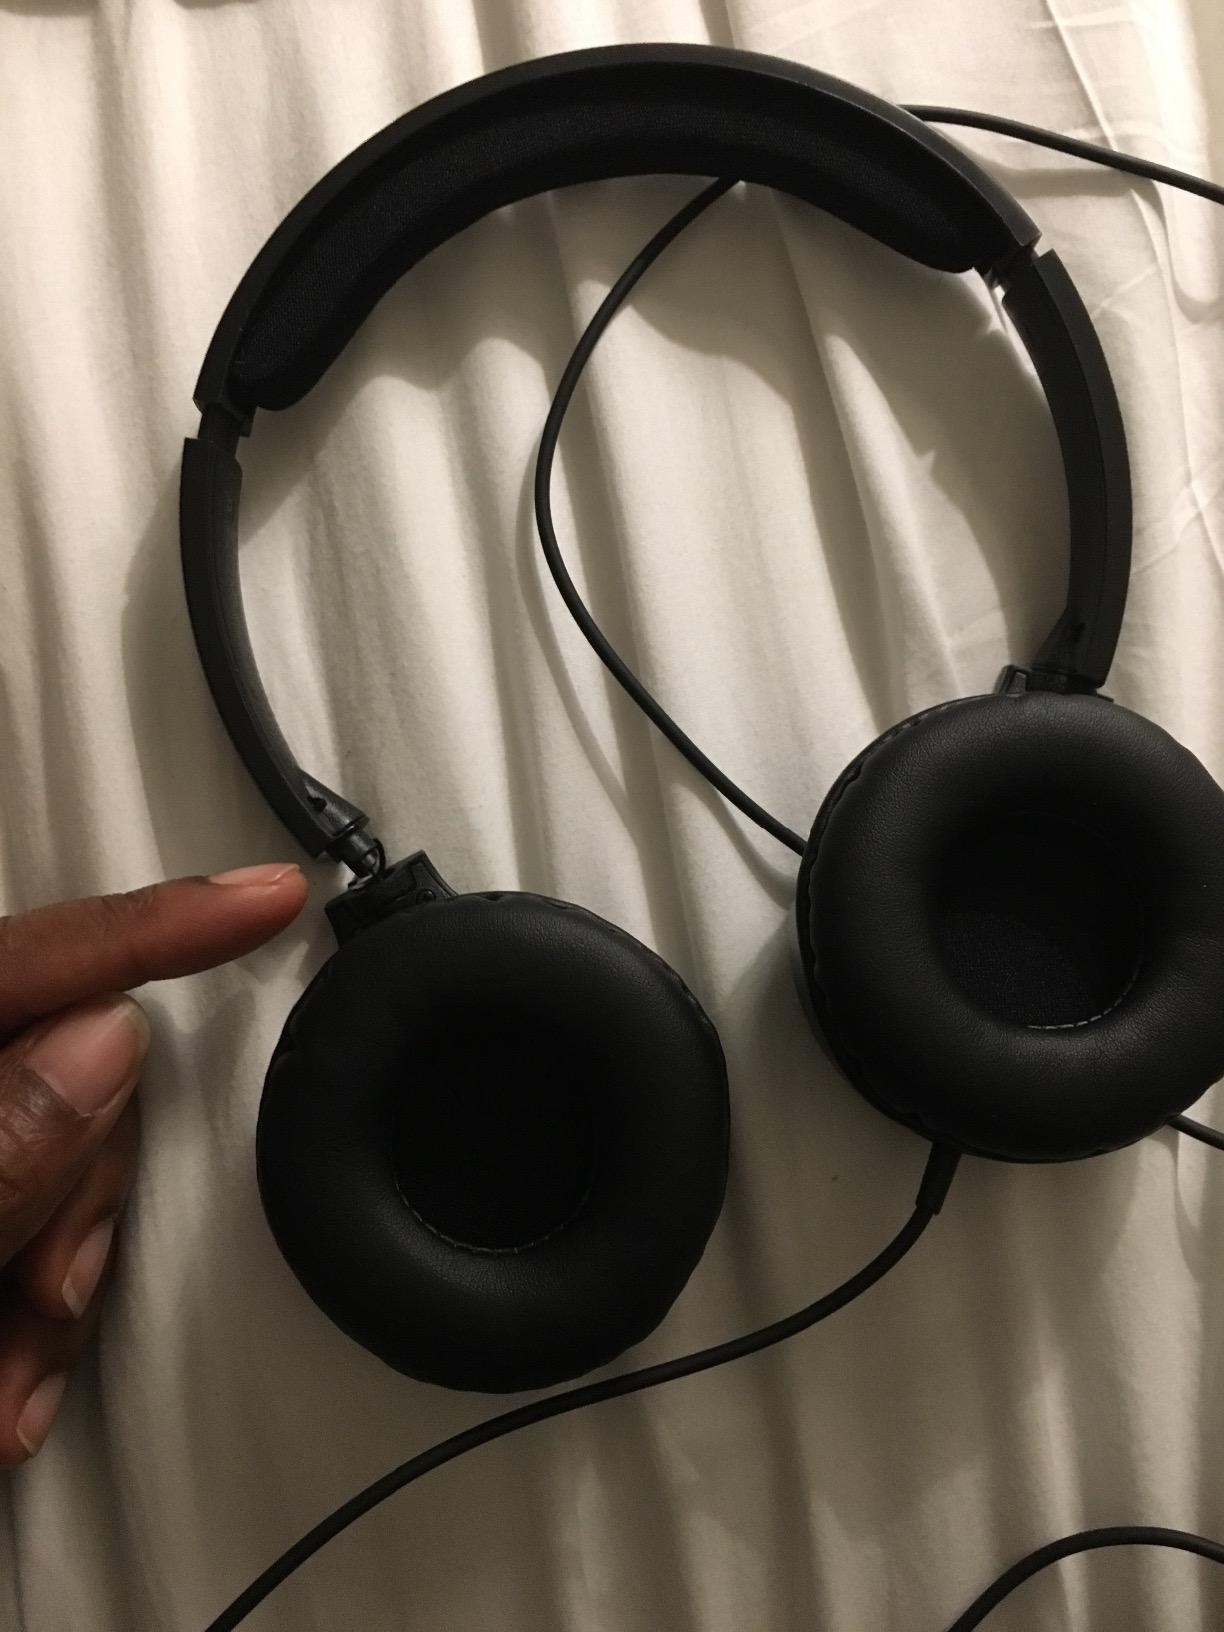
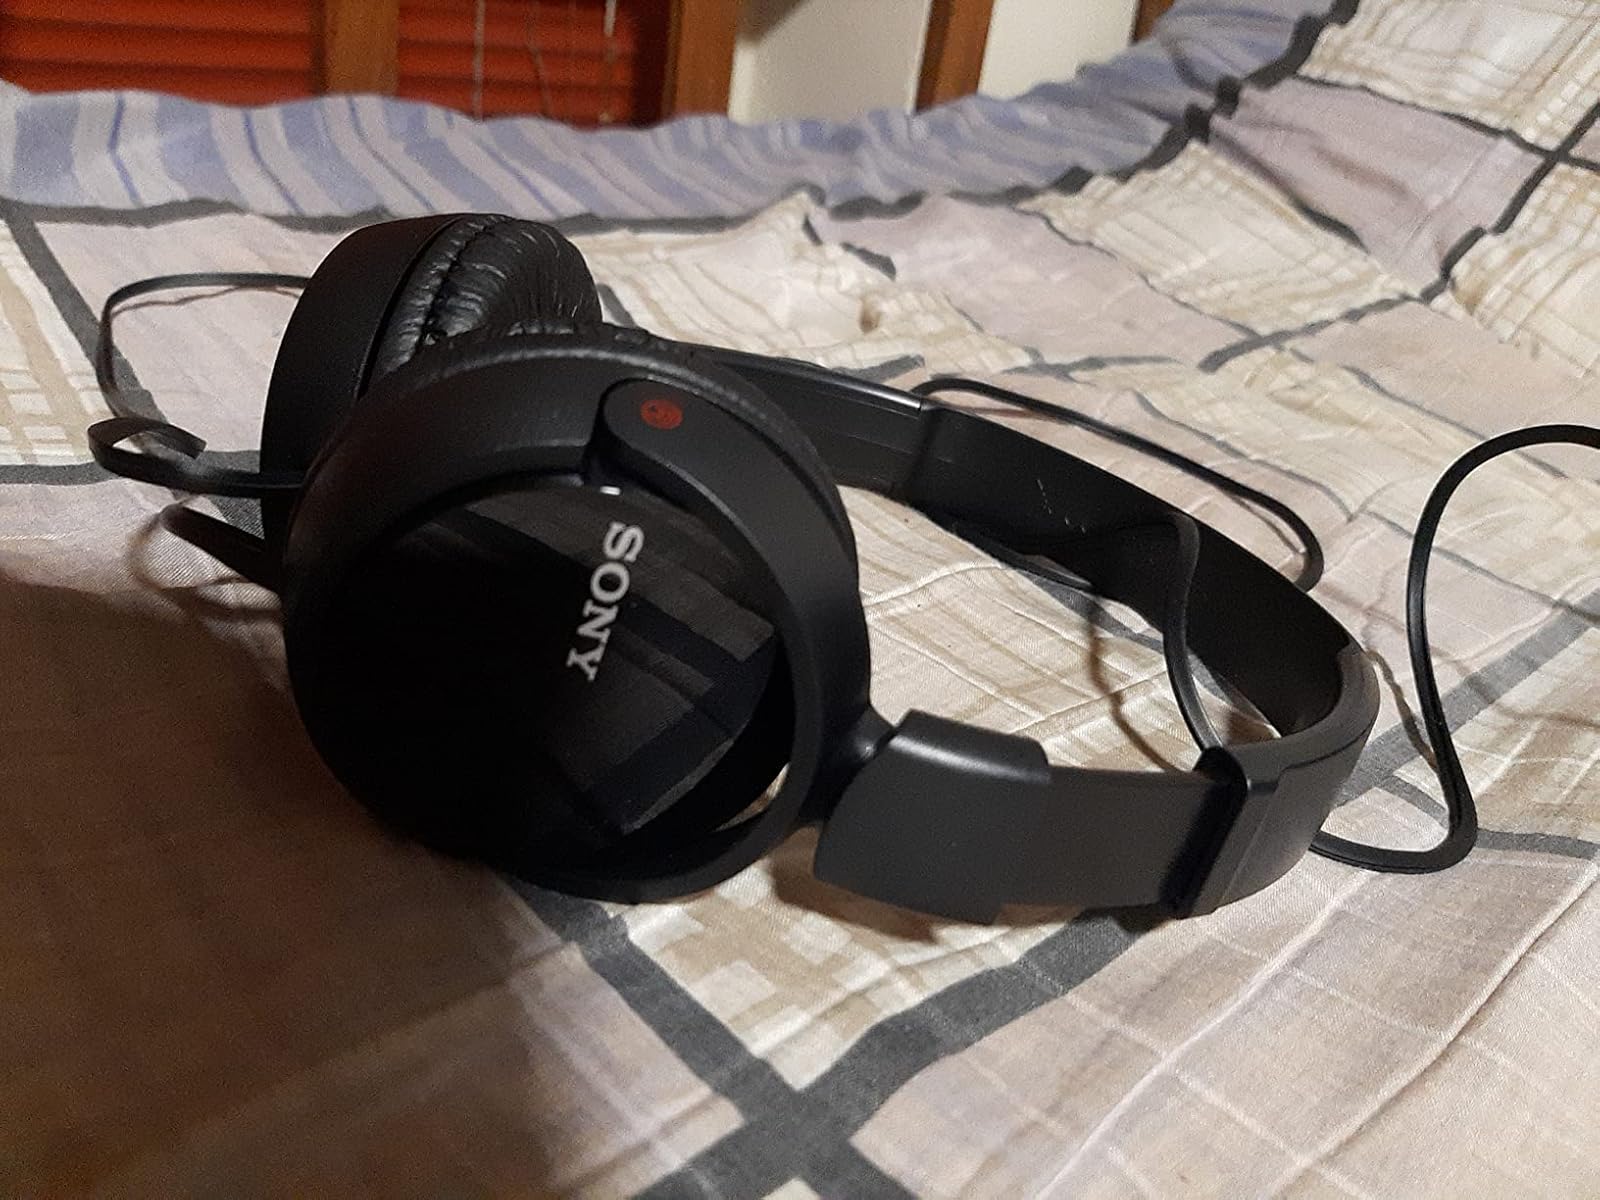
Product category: headphones
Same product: no